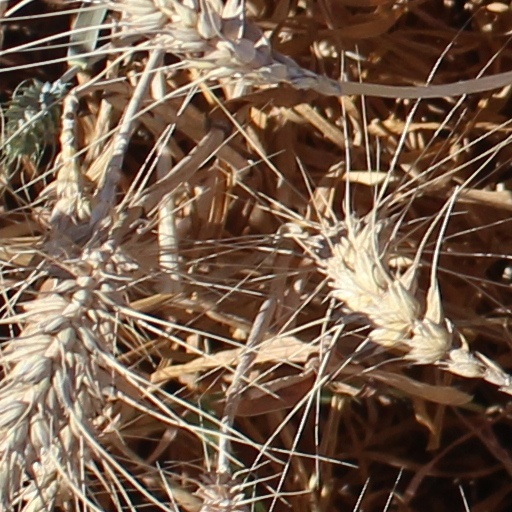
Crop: wheat